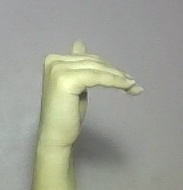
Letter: khaa